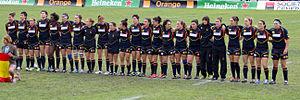
L'équipe d'Espagne de rugby à XV féminin est constituée par une sélection des meilleures joueuses espagnoles.